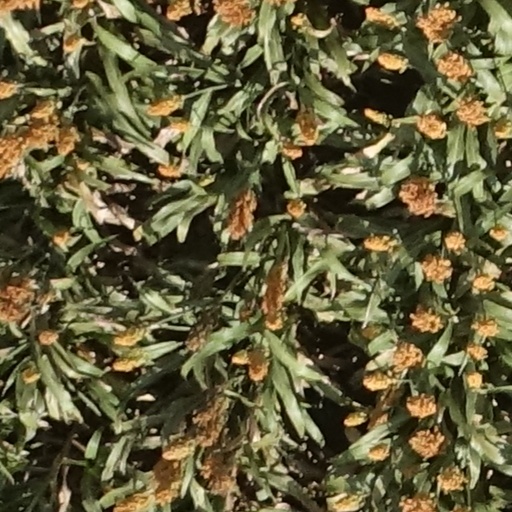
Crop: sorghum